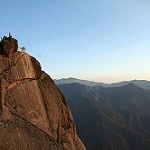
Scene: Outdoor